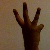
The image shows a hand gesture representing the number 6 in Indian Sign Language.